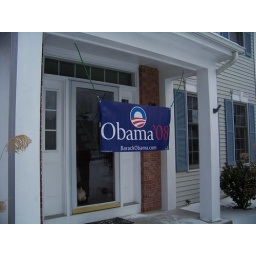
Obama sign in front of Monicas house